Atmosphere of Earth

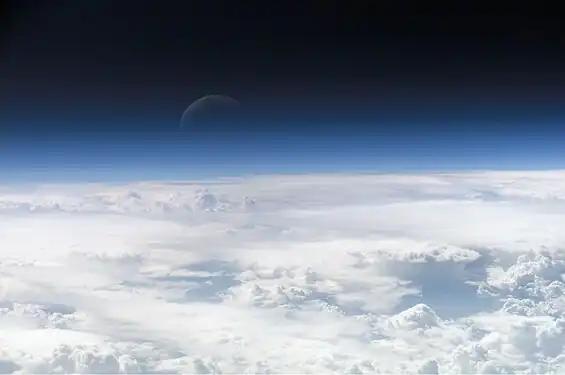
Earth's atmosphere from space, showing a blue layer at the stratosphere, above the clouds of the troposphere. The Moon is visible as a crescent in the background.

The atmosphere of Earth consists of a layer of mixed gas that is retained by gravity, surrounding the Earth's surface. Known collectively as air, it contains variable quantities of suspended aerosols and particulates that create weather features such as clouds and hazes. The atmosphere serves as a protective buffer between the Earth's surface and outer space. It shields the surface from most meteoroids and ultraviolet solar radiation, reduces diurnal temperature variation – the temperature extremes between day and night, and keeps it warm through heat retention via the greenhouse effect. The atmosphere redistributes heat and moisture among different regions via air currents, and provides the chemical and climate conditions that allow life to exist and evolve on Earth.